Northumberlandia

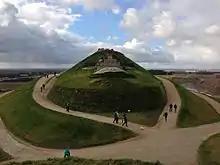
The head pictured from below showing lips, nostrils, eyes and forehead

Northumberlandia (the "Lady of the North") is a huge land art sculpture in the shape of a reclining female figure, which was completed in 2012, near Cramlington, Northumberland, northern England. It is in the care of Northumberland Wildlife Trust.